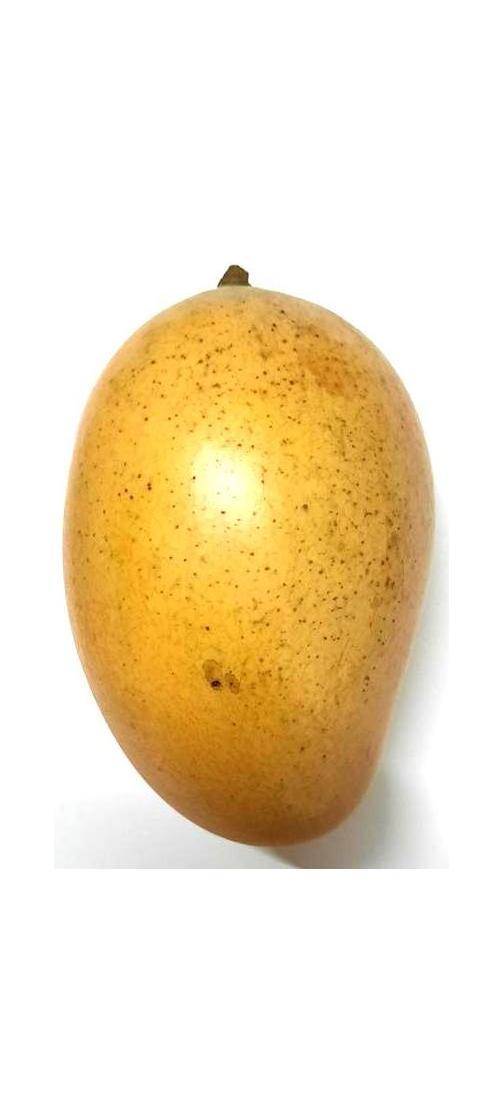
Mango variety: Shada